Financial services in Jersey

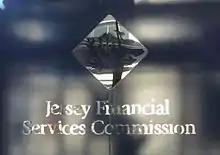
Logo of the financial regulator "Jersey Financial Services Commission"

Financial services in Jersey are a highly important part of the economy of the British island of Jersey.